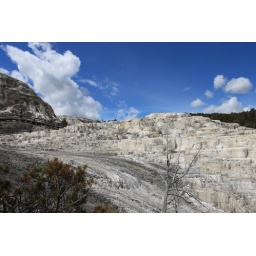
Mammoth hot springs terrace, finally the sky was blue and the grey stones became more vivid against the blue